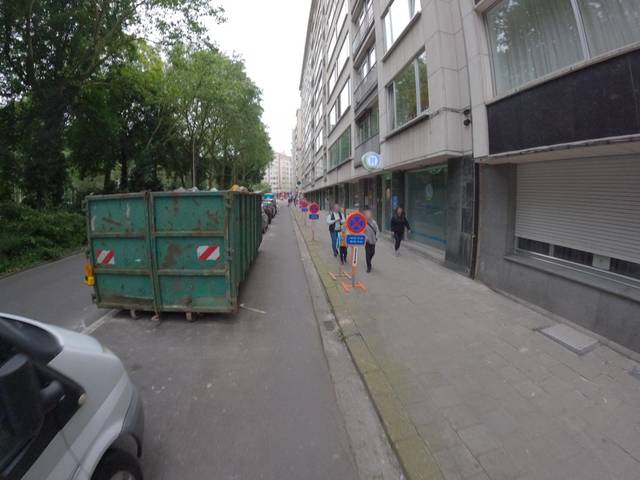
Region: Belgium
Coordinates: 51.214, 4.416